Vicki Miles-LaGrange

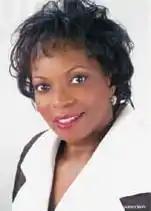

Vicki Lynn Miles-LaGrange (born September 30, 1953) is an inactive senior United States district judge of the United States District Court for the Western District of Oklahoma. She was the first African-American woman to be sworn in as United States Attorney for the Western District of Oklahoma. She was also the first African-American woman elected to the Oklahoma Senate.